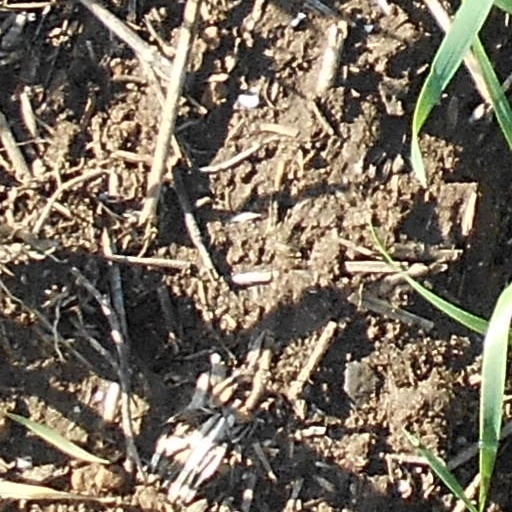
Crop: wheat